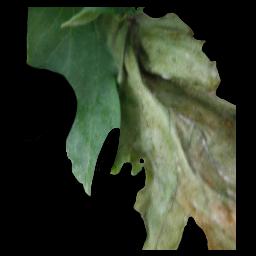
Label: Tomato___Late_blight